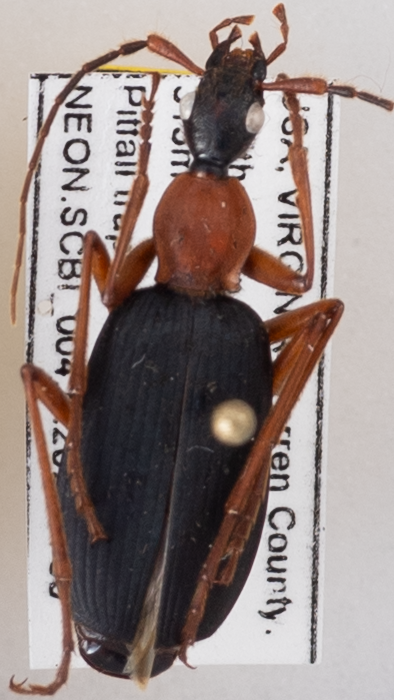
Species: Galerita bicolor
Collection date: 2020-07-30
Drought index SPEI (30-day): -0.822
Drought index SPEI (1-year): -0.944
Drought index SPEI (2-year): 1.466